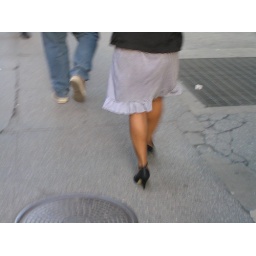
South Asian in black jacket, light dress, bare legs, black strappy pumps 2